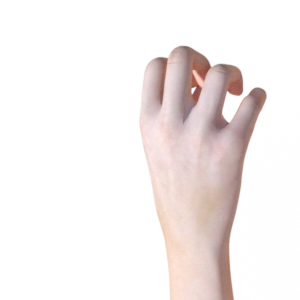
Label: rock